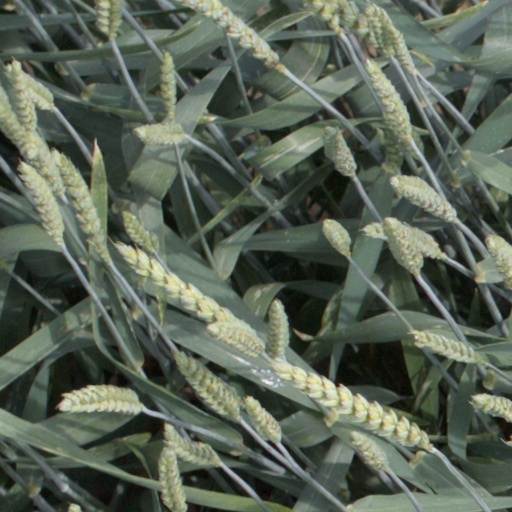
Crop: wheat